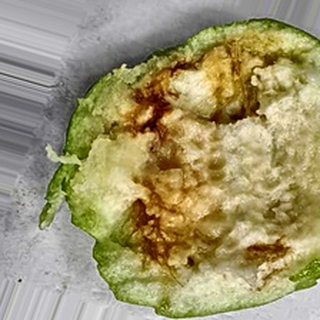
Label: guava_fruit_fly